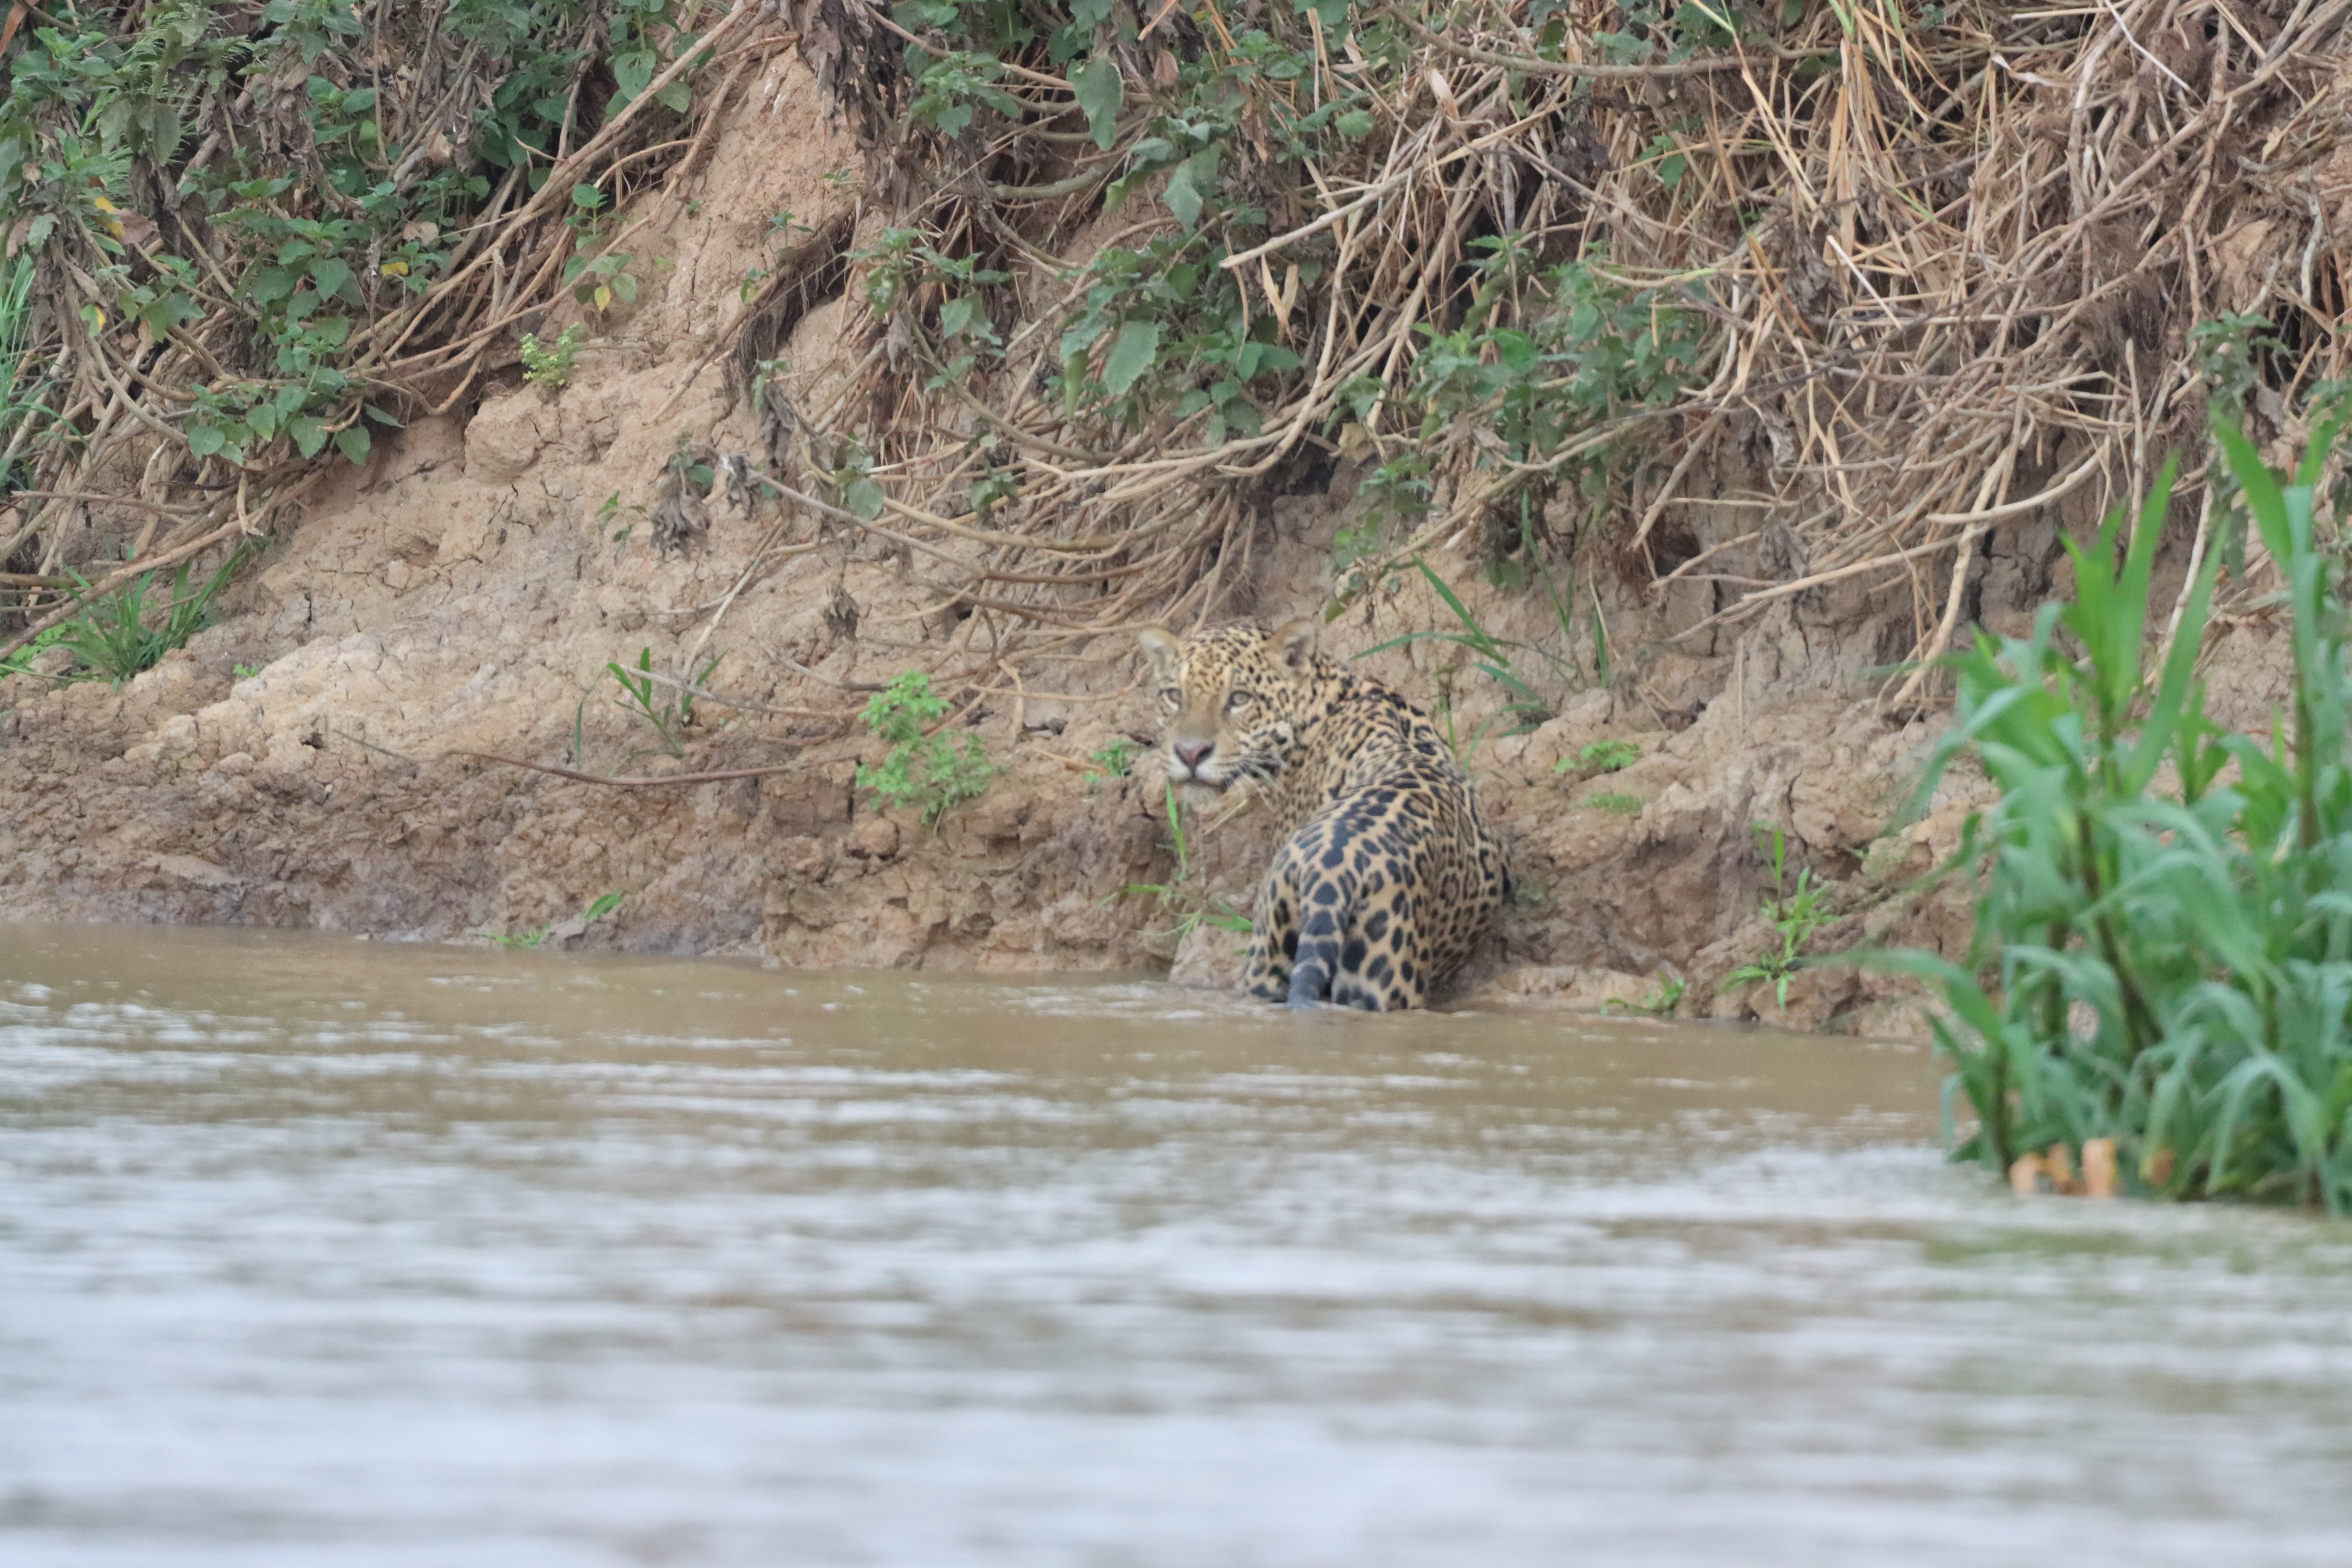
Jaguar: Ipepo